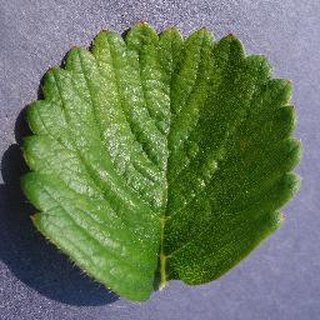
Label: healthy_strawberry